Cardiff Rugby

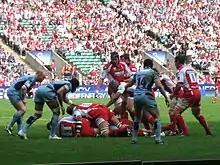
Cardiff vs Gloucester, Anglo-Welsh Cup final at Twickenham, April 2009

By the 2008/09 season, Young's squad had a settled look, with few new signings. The team would finish only 6th in the Celtic League, but the club's focus on cup competitions would see them win the Anglo-Welsh Cup final 50–12 against Gloucester at Twickenham and make the semi-finals of the Heineken Cup. The Heineken Cup campaign began with a 20–56 bonus point victory away to Calvisano. before another a bonus point 37–24 win against Gloucester at the Millennium Stadium before a crowd of 27,114. The Cardiff Blues then claimed back-to-back victories over Biarritz in December, winning 21–17 at home followed by a 6–10 victory away.